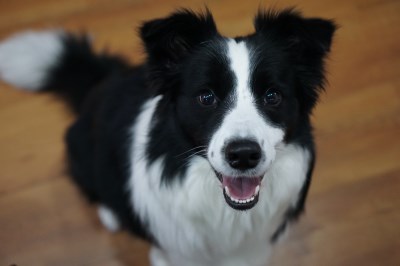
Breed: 2594-n000109-Border_collie